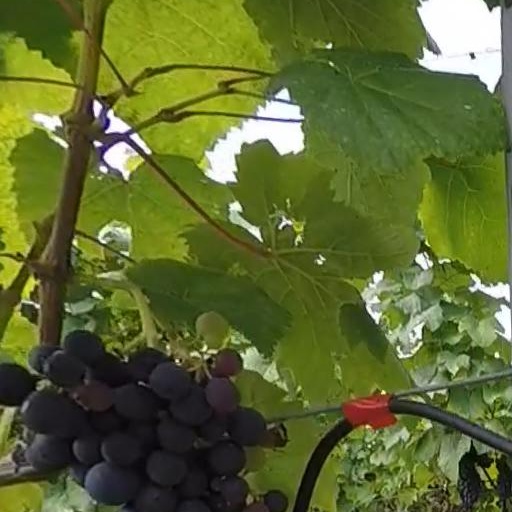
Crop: grape